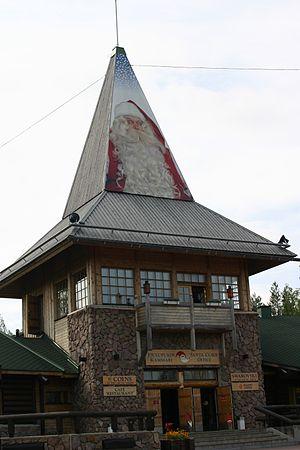
L'atelier du père Noël est un atelier fictif où le père Noël fabrique les jouets et les cadeaux distribués à Noël. Selon le mythe du père Noël, l'atelier est traditionnellement en Laponie, au nord de la Finlande, ou au pôle Nord. En plus d'abriter l'usine où les jouets sont fabriqués et distribués par les elfes de Noël, le complexe comprend également la résidence du Père Noël, de la mère Noël et de ses compagnons.